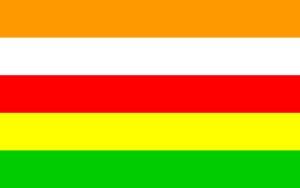
L'État de Jodhpur était un État princier de l'Inde de 1250 à 1948. Il était centré sur la ville de Jodhpur.